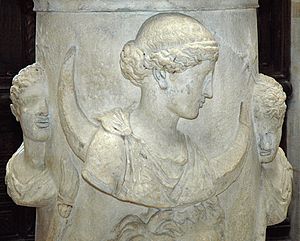
Hesperos
Månegudinden Selene/Luna som symbol for natten, med aftenen Hesperos der kigger nedad, og morgenen Phosphoros, der kigger opad, romersk alter 2. årh. fvt., Louvre Museum
Hesperos var i græsk mytologi gud for Aftenstjernen, det vil sige planeten Venus set om aftenen. Hesperos var tvillingebror til Eosphoros, græske gud for Morgenstjernen, altså planeten Venus set om morgenen. De var begge sønner af morgengryets gudinde Eos. Ifølge nogle myter, var Hesperos fader til Hesperiderne, nymferne af vesten og deres vestlige paradis-agtige have.